ISU-122

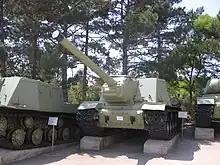
ISU-122 at the museum on Sapun Mountain, Sevastopol. This vehicle was manufactured in 1944 and is the earlier variant.

Construction of the ISU-122 and ISU-152 is the same except for the gun mounting, sights and ammunition stowage. The A-19S or D-25S cannons of the ISU-122 had 18 degrees elevation angle and 30 rounds of ammunition (the ISU-152 had 20 degrees and 20 rounds respectively). The A-19S cannon was equipped with an ST-18 (СТ-18) telescopic sight and the D-25S cannon was equipped with a TSh-17 (ТШ-17) sight. Both types of sights had maximal exact targeting distance of 1.5 km (the ISU-152 could manage only 900 m). Maximum direct fire range of the A-19S or D-25S cannons was 5 km, much further than these sights' targeting abilities. For direct or indirect firing on distances over 1.5 km the gunner used the second, panoramic sight.